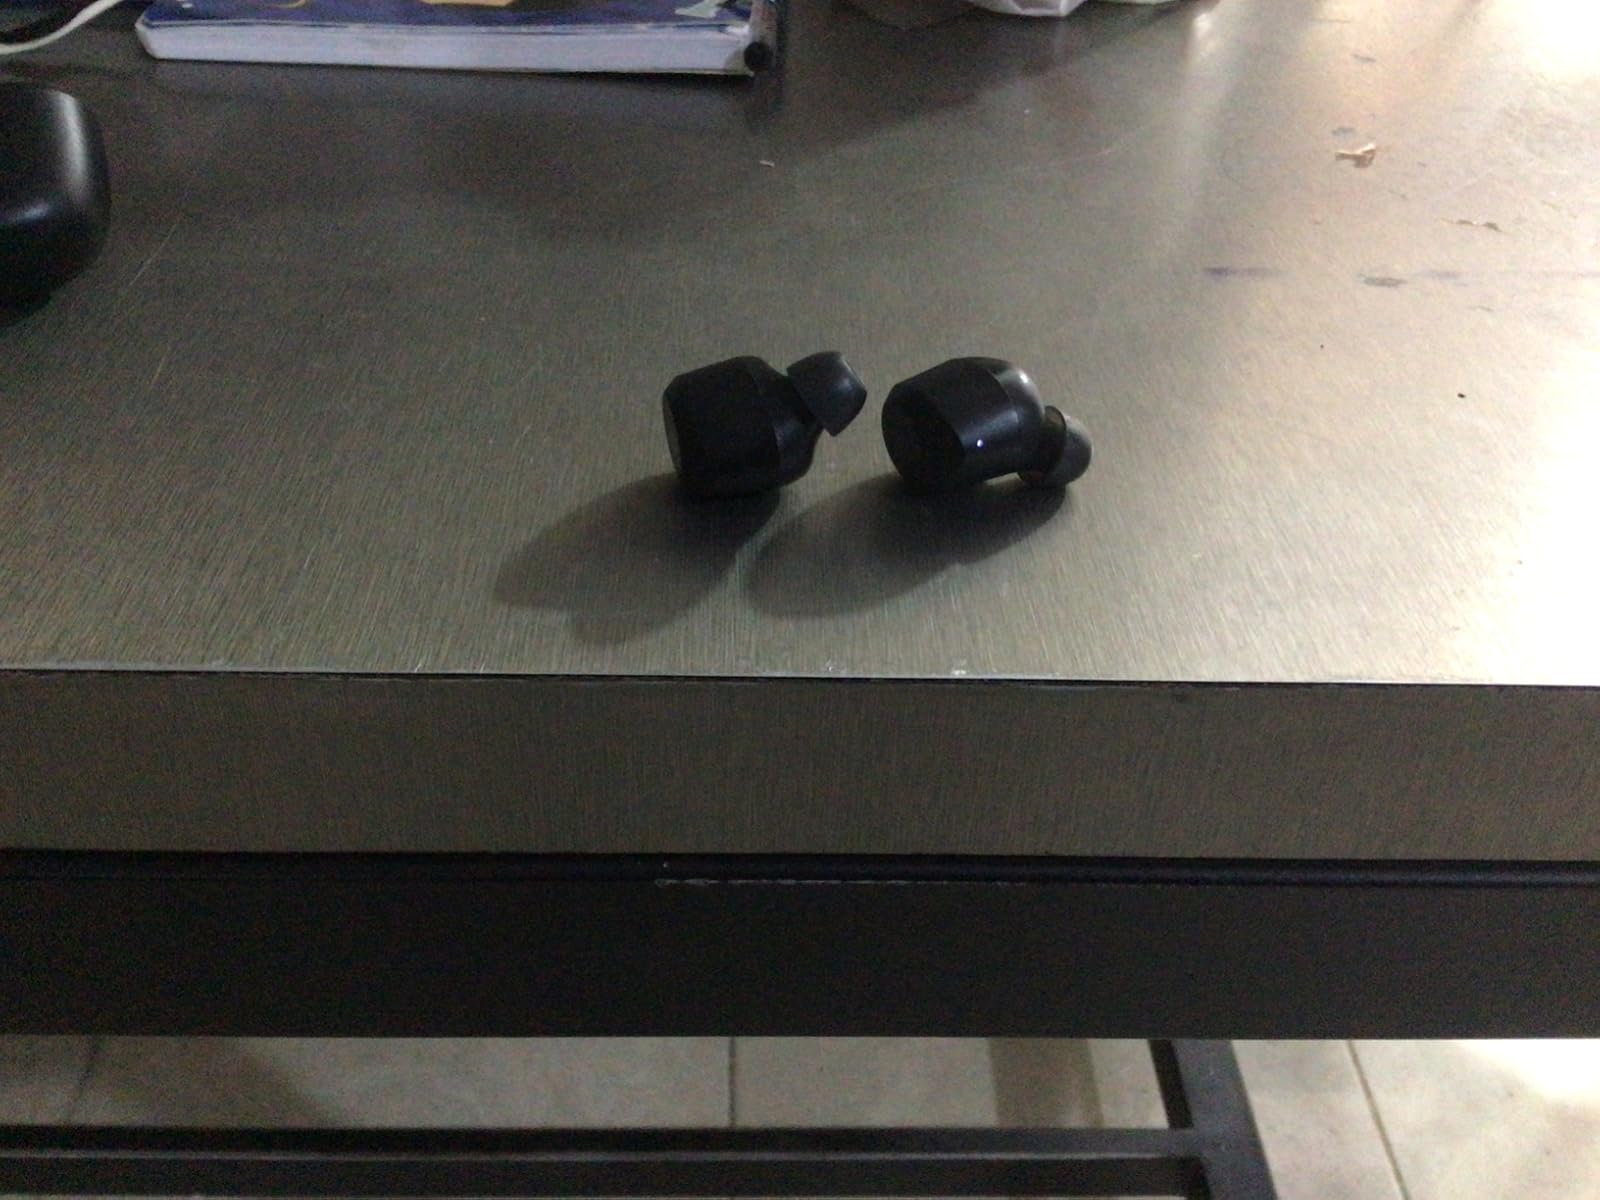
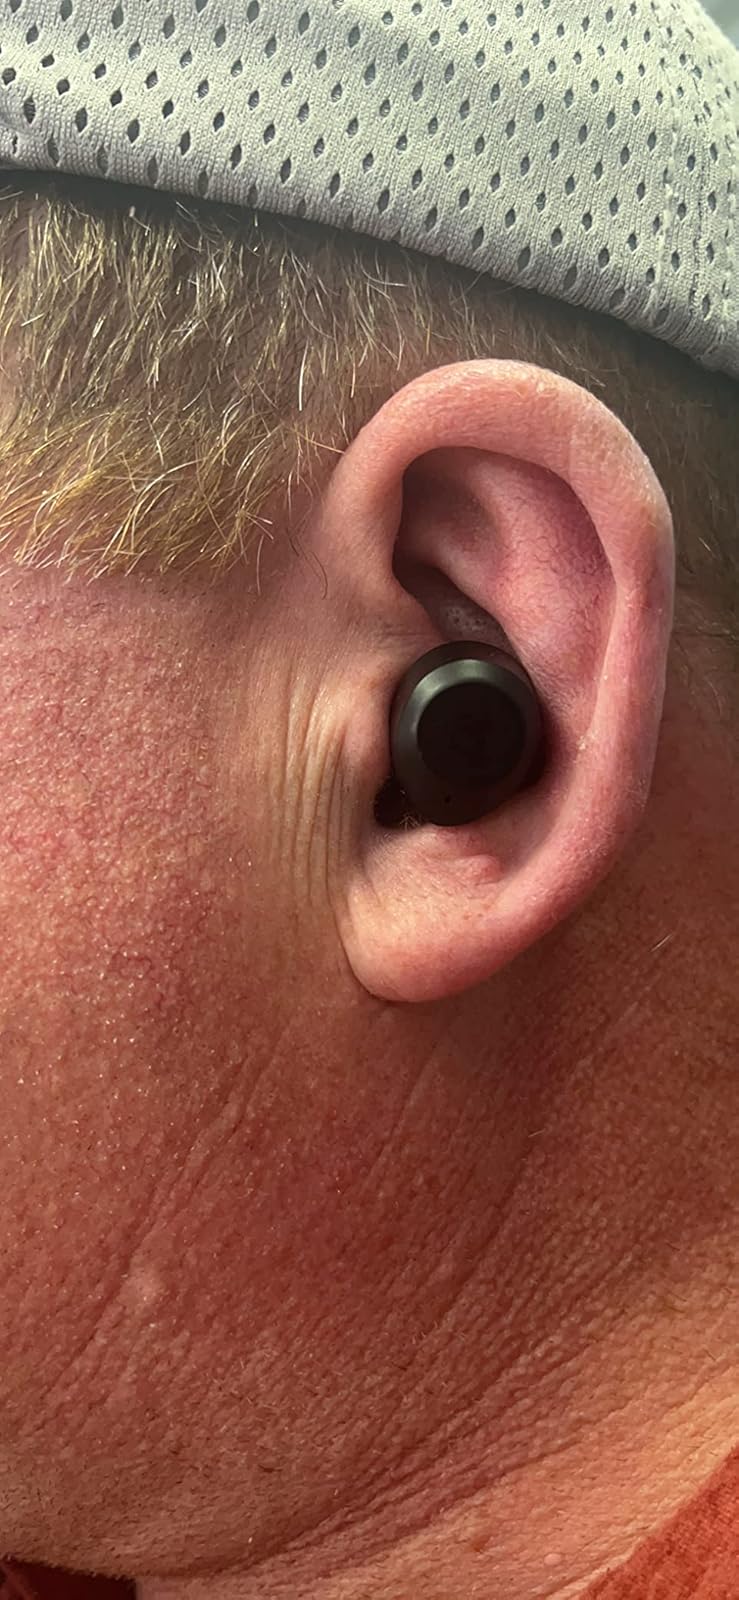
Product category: earbuds
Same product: yes